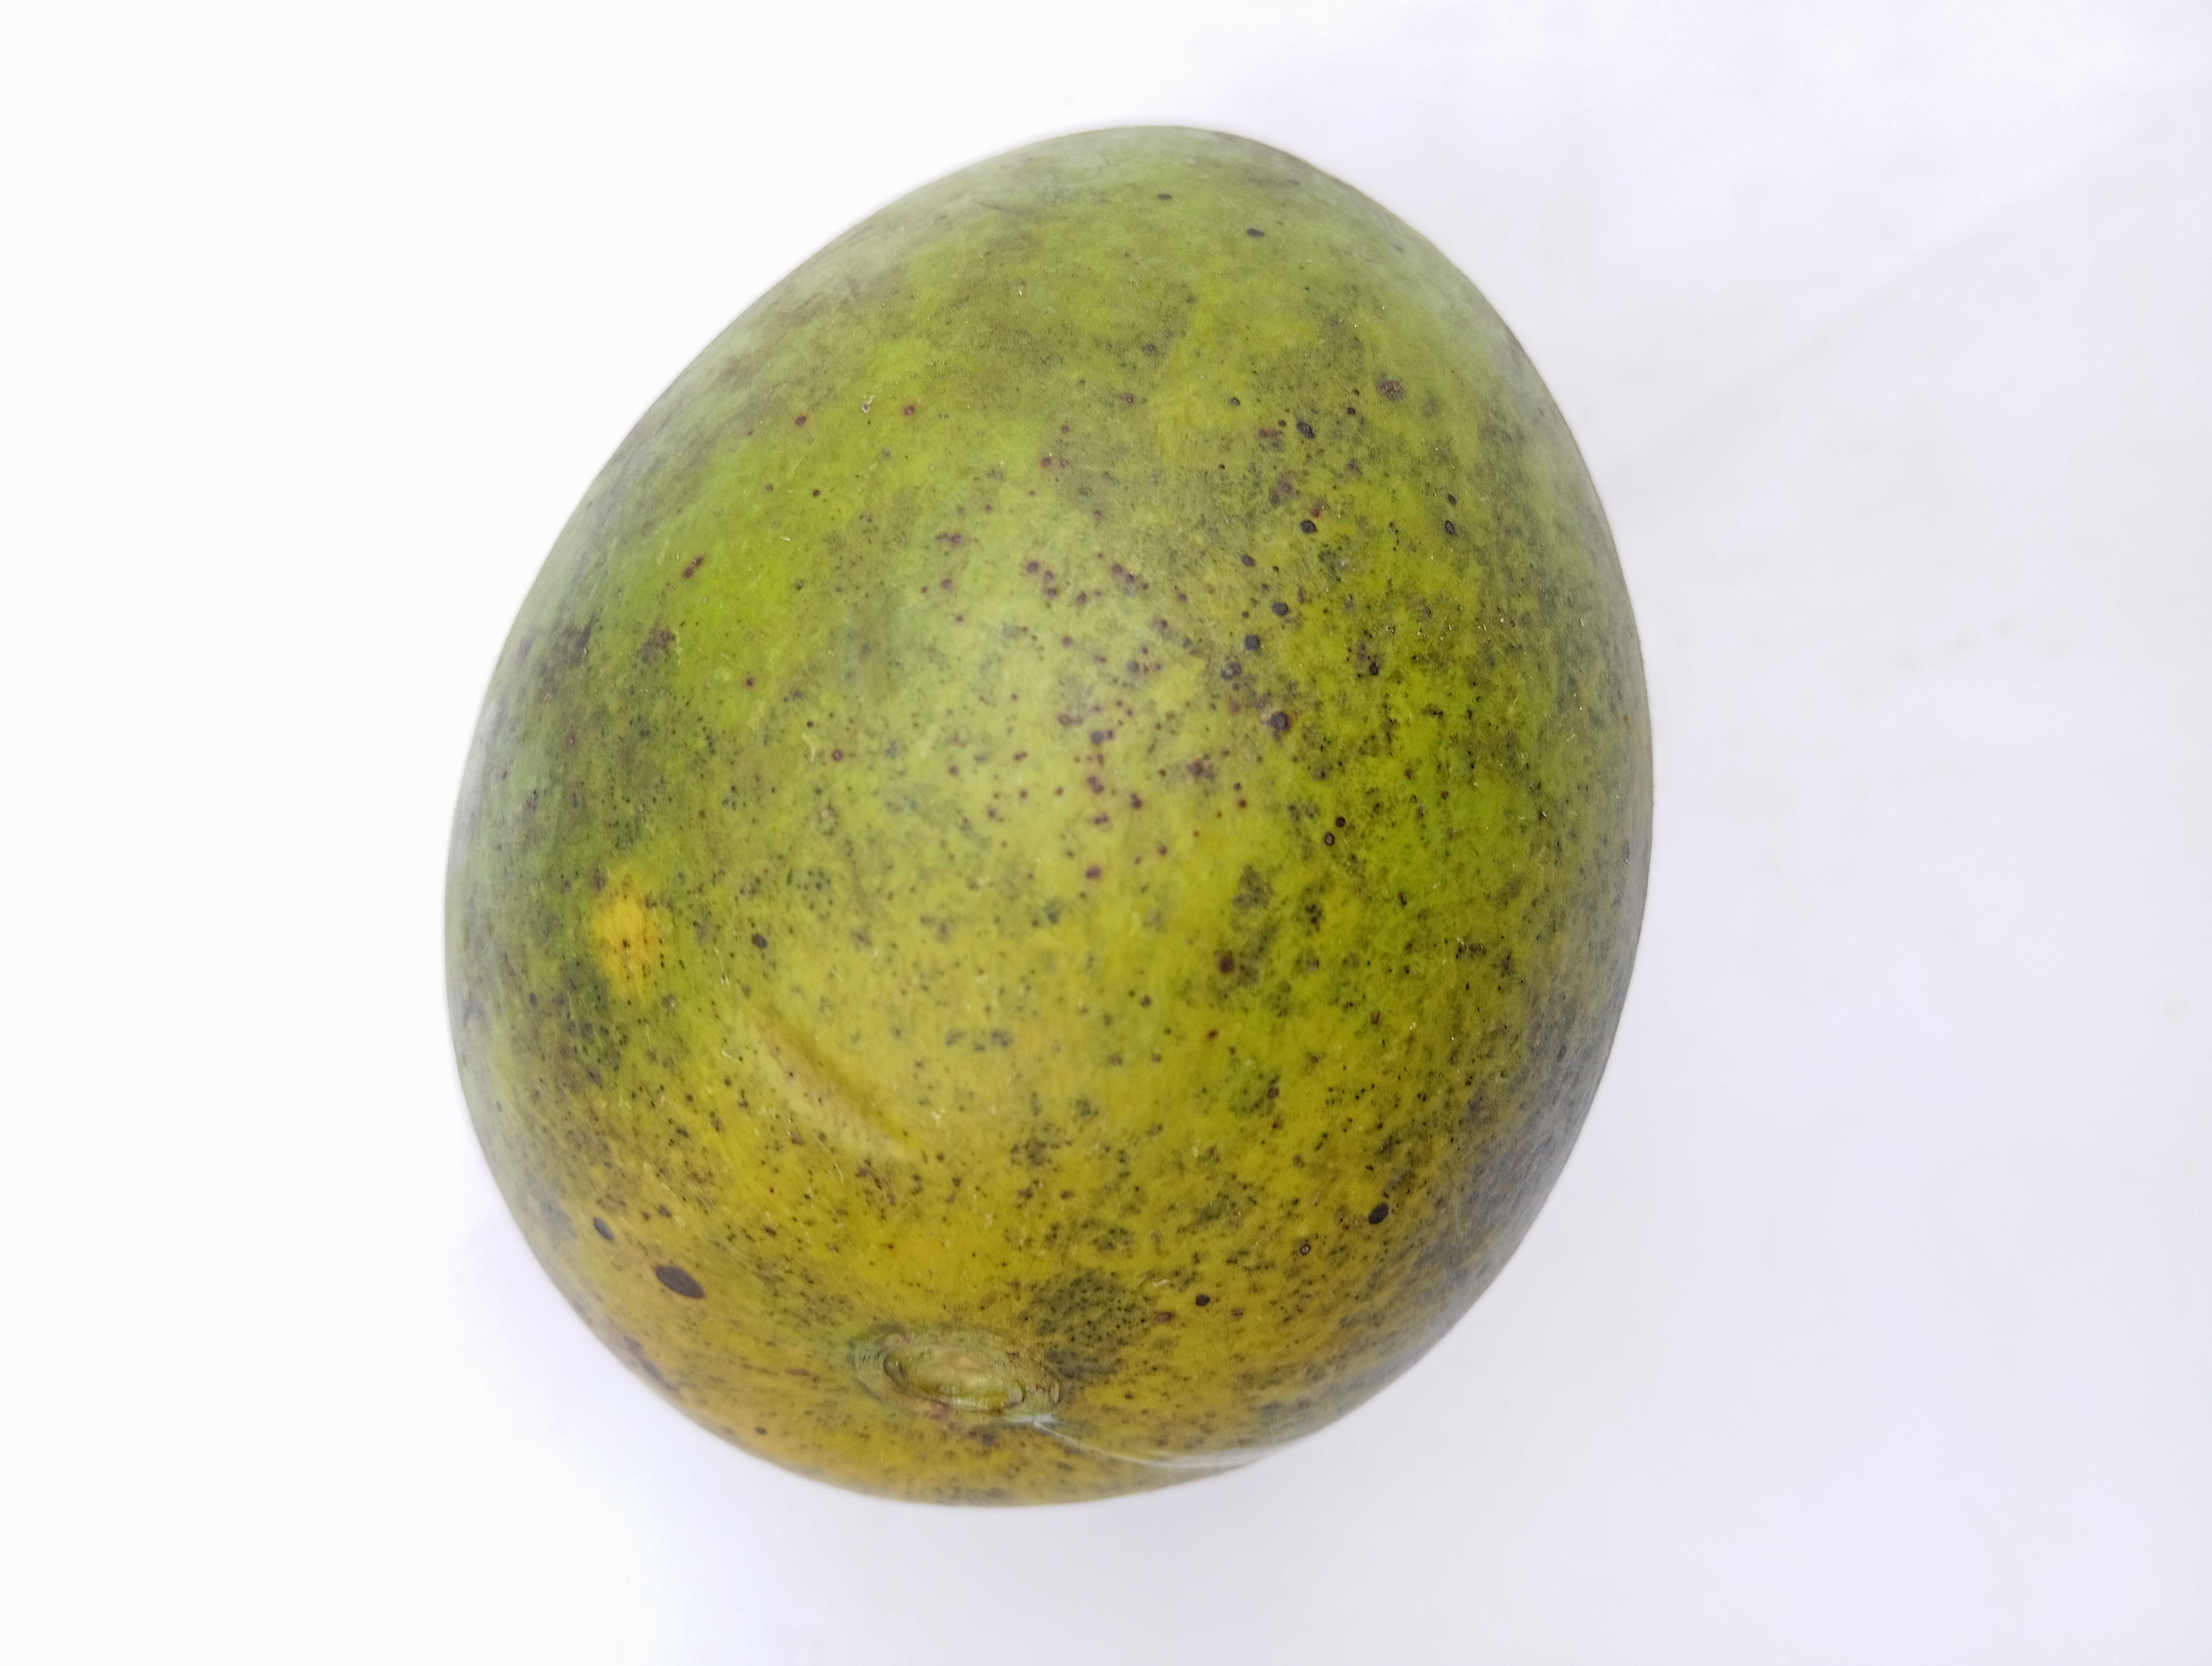
Mango variety: Harivanga